Olivier Giroud

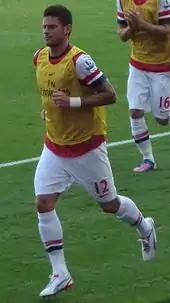
Giroud warming up for Arsenal in 2012

On 26 June 2012, Arsenal won the race to sign Giroud on a long-term contract for a fee believed to be around £9.6 million (€12.4 million). He was given the number 12 shirt. He made his debut on 18 August as a substitute for fellow debutant Lukas Podolski in a goalless home draw against Sunderland in the Premier League and scored his first goal for Arsenal on 26 September, in a 6–1 win against Coventry City in the League Cup. His first Premier League goal came on 6 October, with the equaliser in a 3–1 win against West Ham United, in which he also assisted a Theo Walcott goal. On 30 October, he helped Arsenal to a historic comeback in a League Cup tie against Reading, as Arsenal were 4–0 down before coming back to win the game 7–5 after extra-time, with Giroud scoring Arsenal's second goal. Giroud scored his first UEFA Champions League goal for Arsenal in a 2–2 draw at Schalke 04 on 6 November and four days later he scored twice in a 3–3 draw at home to Fulham. Giroud's form earned him a place in the Premier League team of the week.